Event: Nepal Earthquake
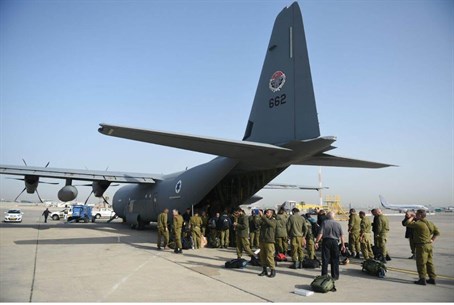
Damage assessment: no_damage